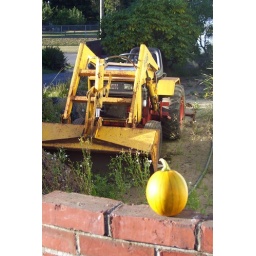
seeds from last years pumpkin began to grown in the red rock this spring... now we have a pumpkin patch